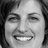
Emotion: happy